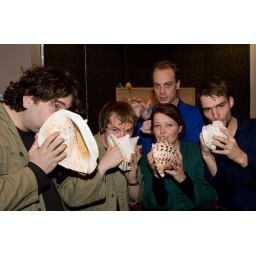
Leden van het koperkwintet KWIVR protesteren in Nieuwspoort tegen de bezuinigingen op kunst door het kabinet Rutte